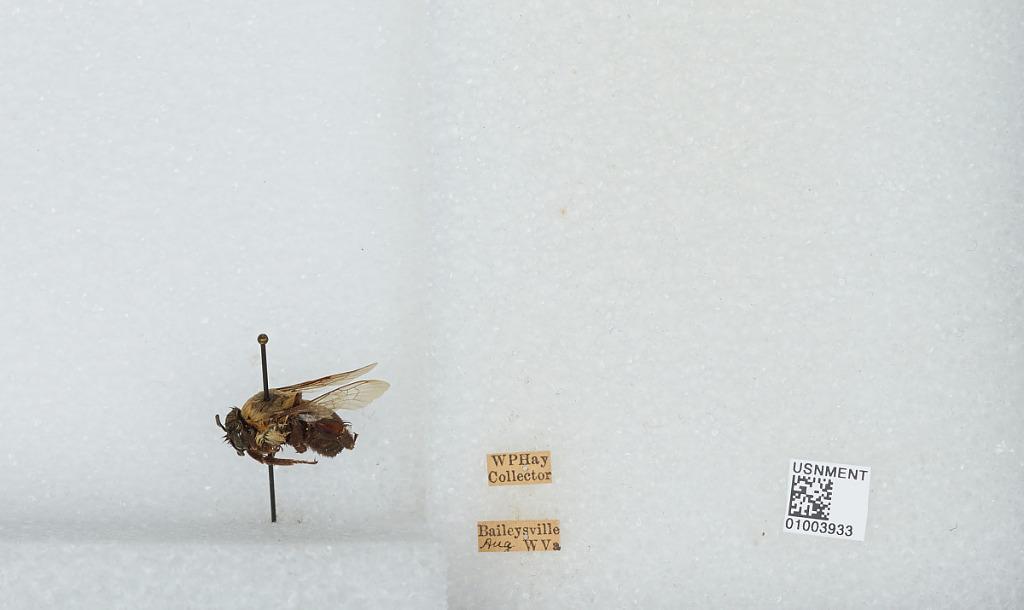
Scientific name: Bombus (Pyrobombus) impatiens Cresson
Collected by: W. Hay
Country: United States
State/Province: West Virginia
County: Wyoming
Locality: Baileysville
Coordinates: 37.5892, -81.6792